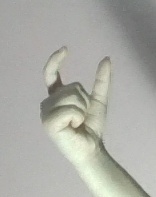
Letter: nun